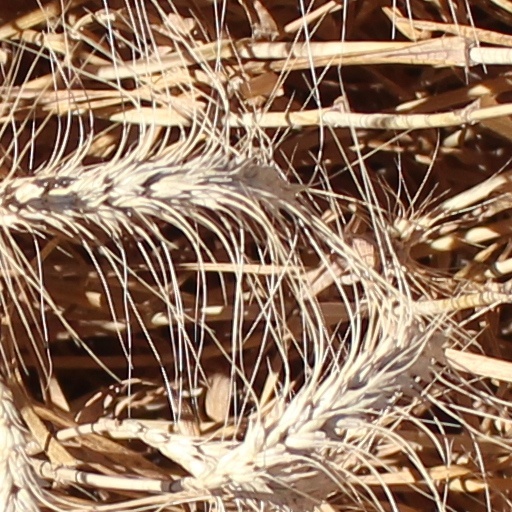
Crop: wheat